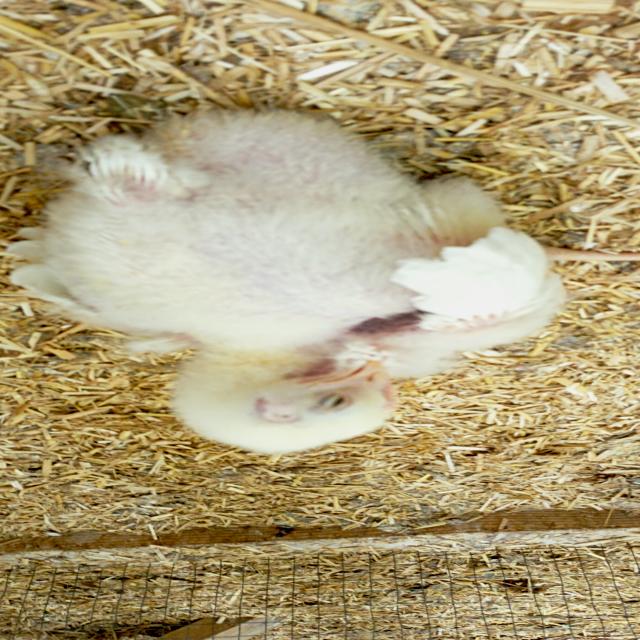
Weight: 668 g